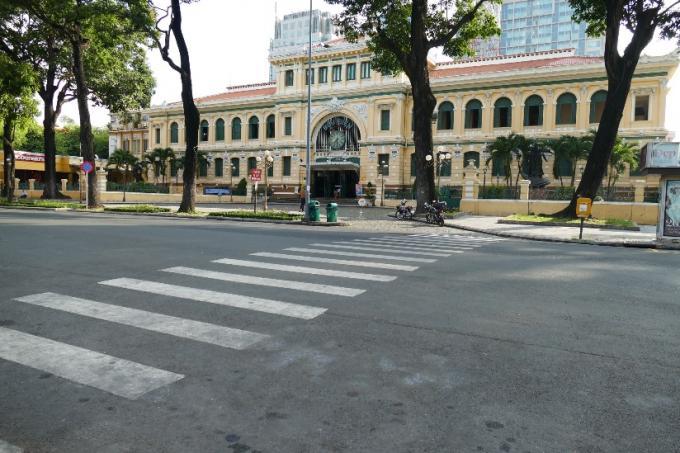
không có phương tiện giao thông nào đang lưu thông trên đường